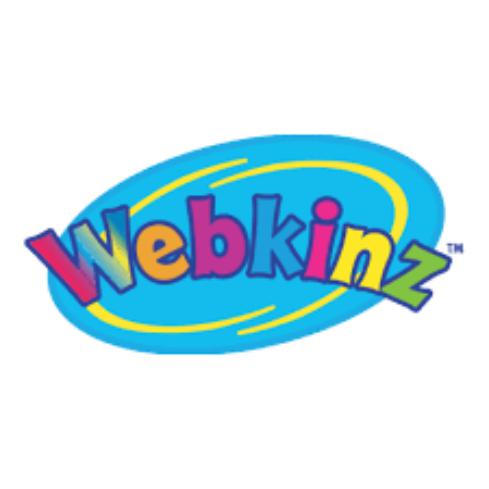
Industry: Leisure